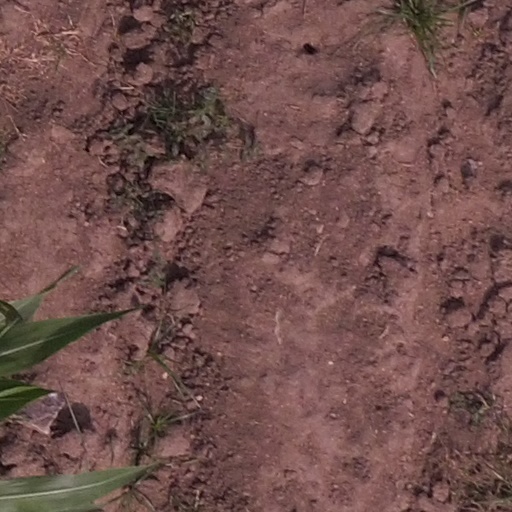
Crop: maize; corn